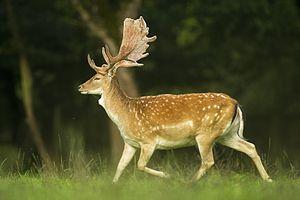
Un Daim mâle courant dans la plaine de la réserve animale du Domaine des grottes de Han en Belgique.
Dama roberti est une espèce fossile d'artiodactyles ruminants de la famille des Cervidae.
Le daim européen est un mammifère artiodactyle ruminant de la famille des cervidés, le mâle portant de grands bois plats et palmés.